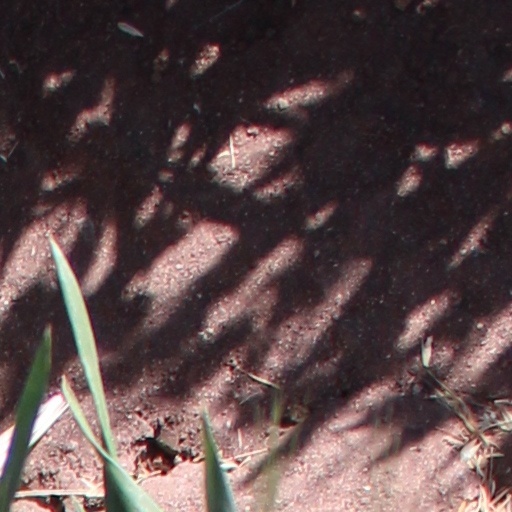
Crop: wheat